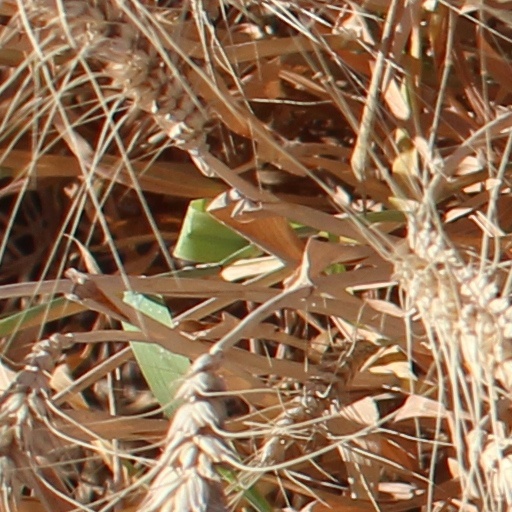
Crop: wheat